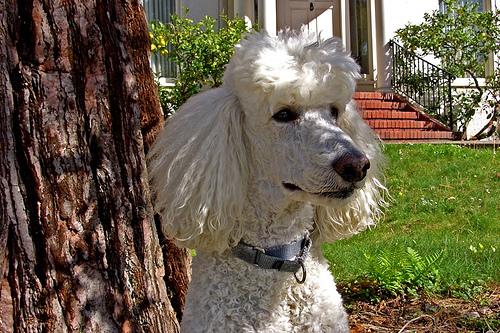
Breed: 316-n000118-standard_poodle